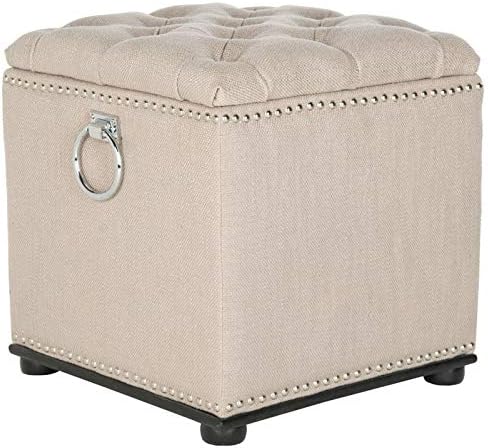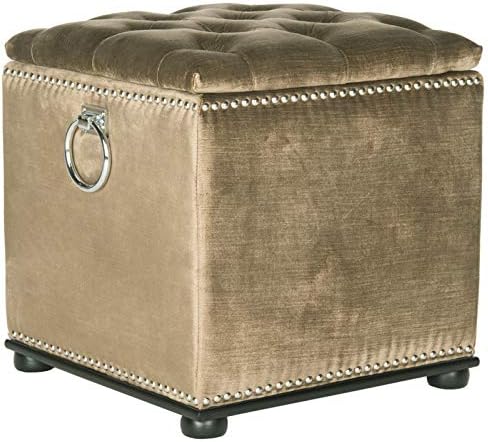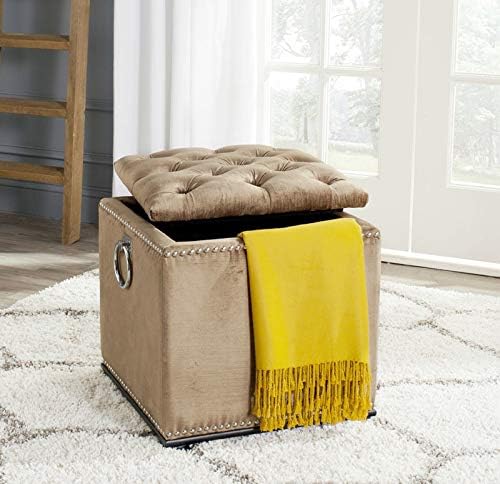
Safavieh Mercer Collection Arturo Storage Ottoman
Category: Amazon Home
Get organized in style with the button-tufted Arturo storage ottoman. Upholstered in biscuit beige, this piece opens to reveal hidden storage. Finishing touches include a plinth base and bun feet of black birch, silver nail heads and decorative rings.
Features: Cotton-poly | This ottoman will add a fresh look to any room | The biscuit beige upholstery and black finish of this ottoman will add the perfect accent to your home | Crafted of Birchwood, and upholstered in a cotton-poly blend fabric | Perfect for a living room, bedroom, family room, den, library, or study | For over 100 years, Safavieh has been crafting products of the highest quality and unmatched style